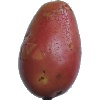
Label: Potato Red Washed 1